André Kuipers

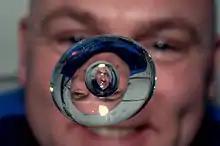
Kuipers experimenting with a water drop in weightlessness in 2012

On 26 November 2008, Dutch minister of economic affairs Maria van der Hoeven pushed for a second, six-month mission for Kuipers in 2011. In the same speech, she said she would support the ISS project with an extra "few" million euros.